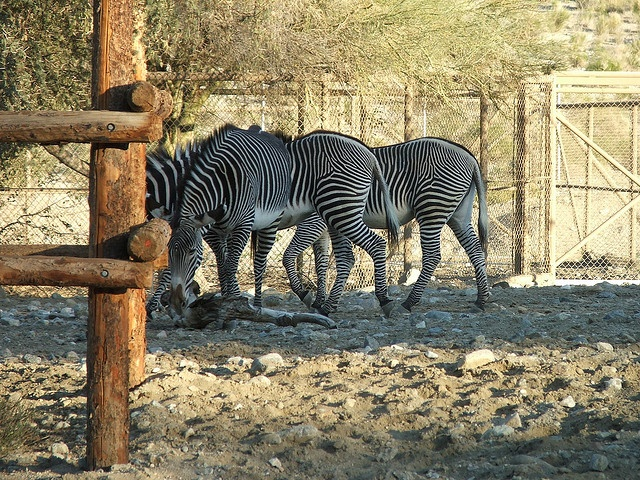
Zebra are standing in a rocky dirty enclosure.
Several zebras standing together sniffing at the ground.
Zebra's walking in the dirt of an enclosure.
Some animals that are in the dirt together.
A group of zebras is invesigating something on the ground.